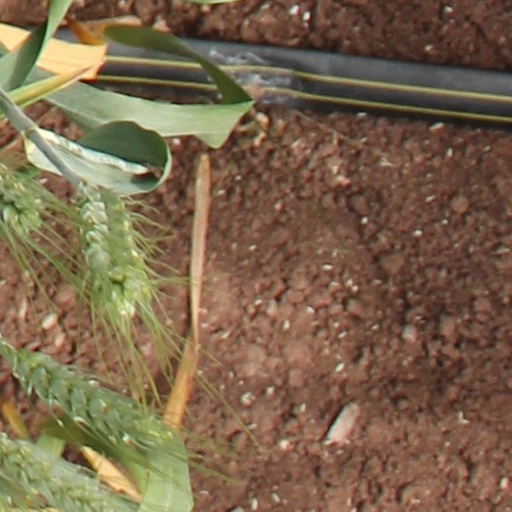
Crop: wheat